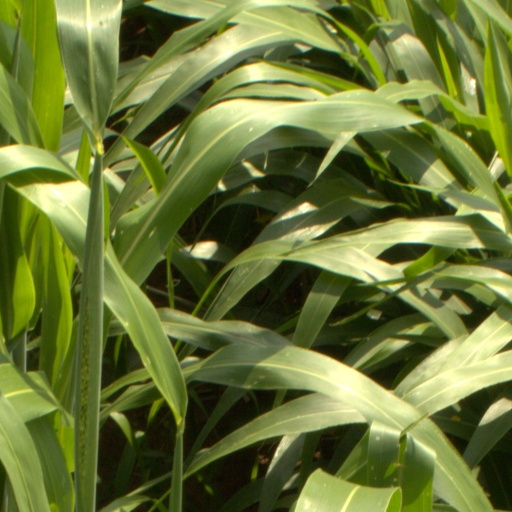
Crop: sorghum